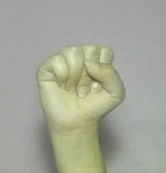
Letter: saad